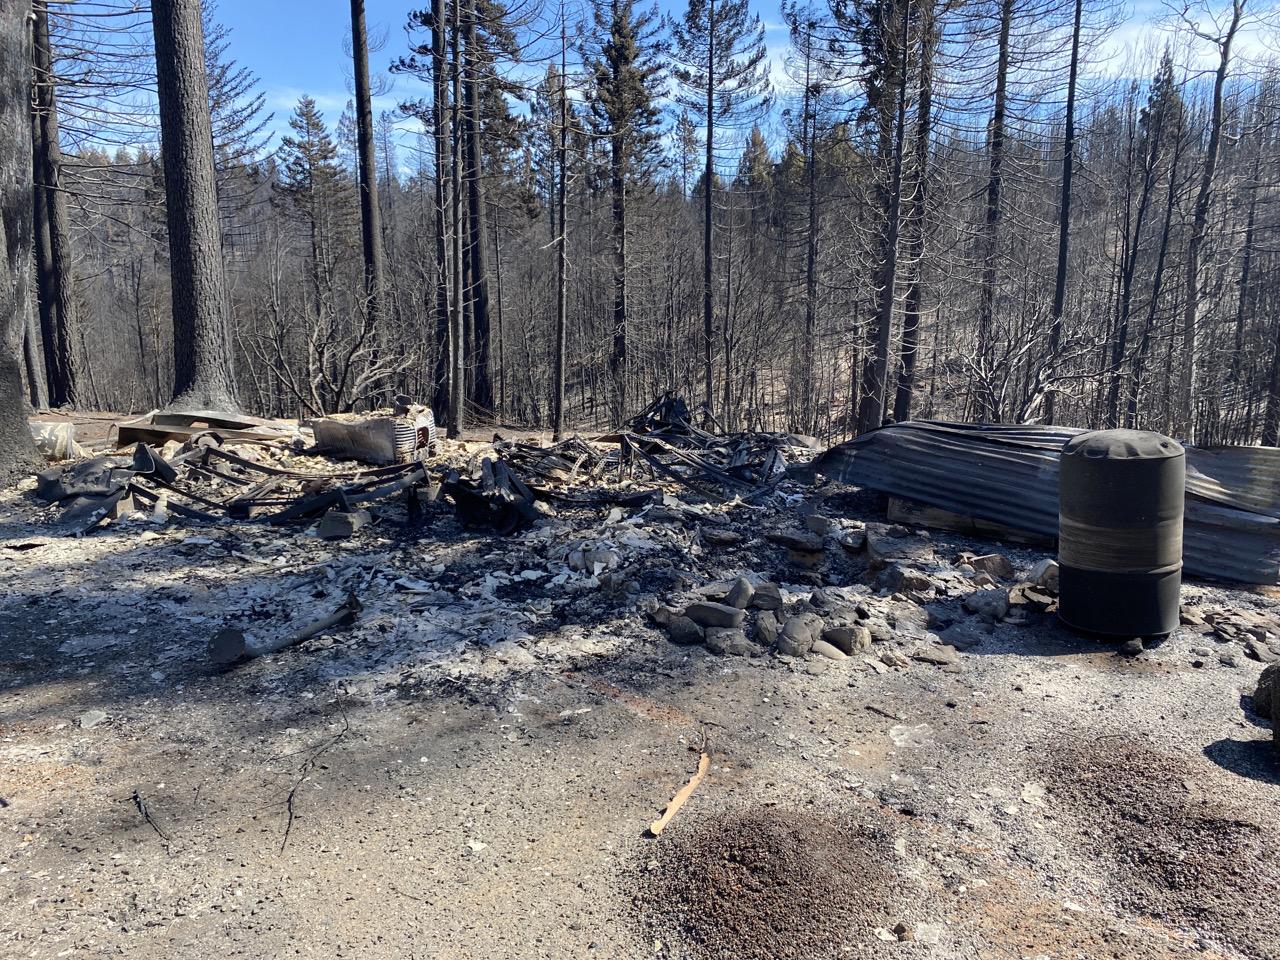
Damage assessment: destroyed